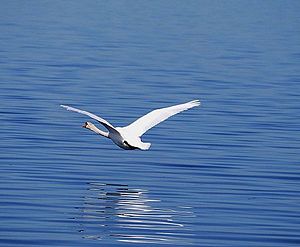
Knopsvane
Lavtflyvende knopsvane
Knopsvanen (latin: Cygnus olor) er en andefugl, der har sin primære udbredelse i Europa og det vestlige Asien
Knopsvanen er en andefugl, der har sin primære udbredelse i Europa og det vestlige Asien. I Danmark er knopsvanen en almindelig ynglefugl og derfor den bedst kendte af de tre svanearter, der ses i landet.